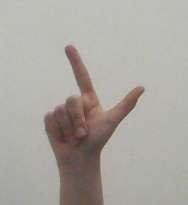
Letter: laam